William Bent

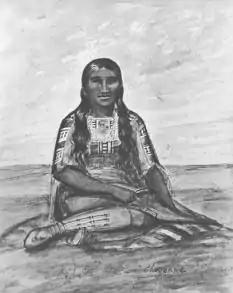
Owl Woman, Cheyenne princess ("Mis-stan-stur"). Drawing by Lt. James Abert.

As the demand for furs declined, business dropped at the fort. An 1849 cholera epidemic among the Cheyenne took the lives of half the tribe, including Tall Woman, Bent's mother-in-law.